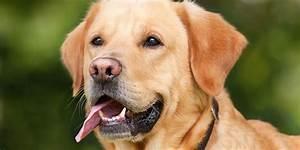
dog